Six Pianos

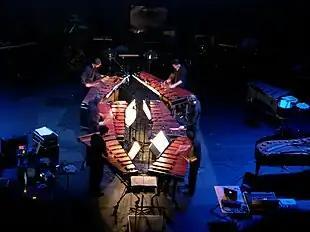
The London Sinfonietta performing "Six Marimbas" in 2005

Six Pianos is a minimalist piece for six pianos by the American composer Steve Reich. It was completed in March 1973. He also composed a variation for six marimbas, called Six Marimbas, in 1986. The world première performance of "Six Pianos" was in May 1973 at the John Weber Gallery in New York City. The European première took place in January the next year in Stuttgart, Germany.